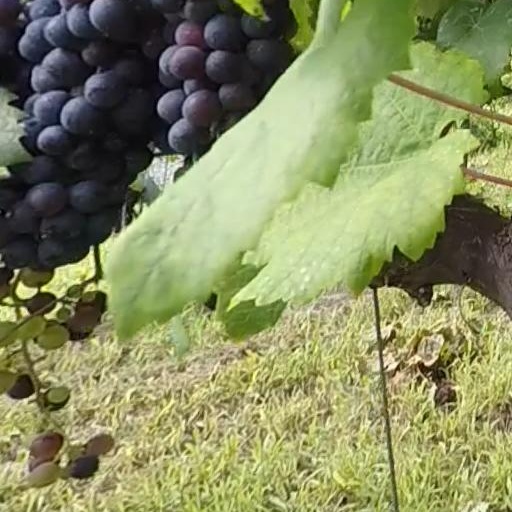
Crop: grape